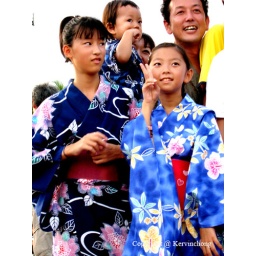
Group pic with two girls in blue yukatas at the Bon odori festival.